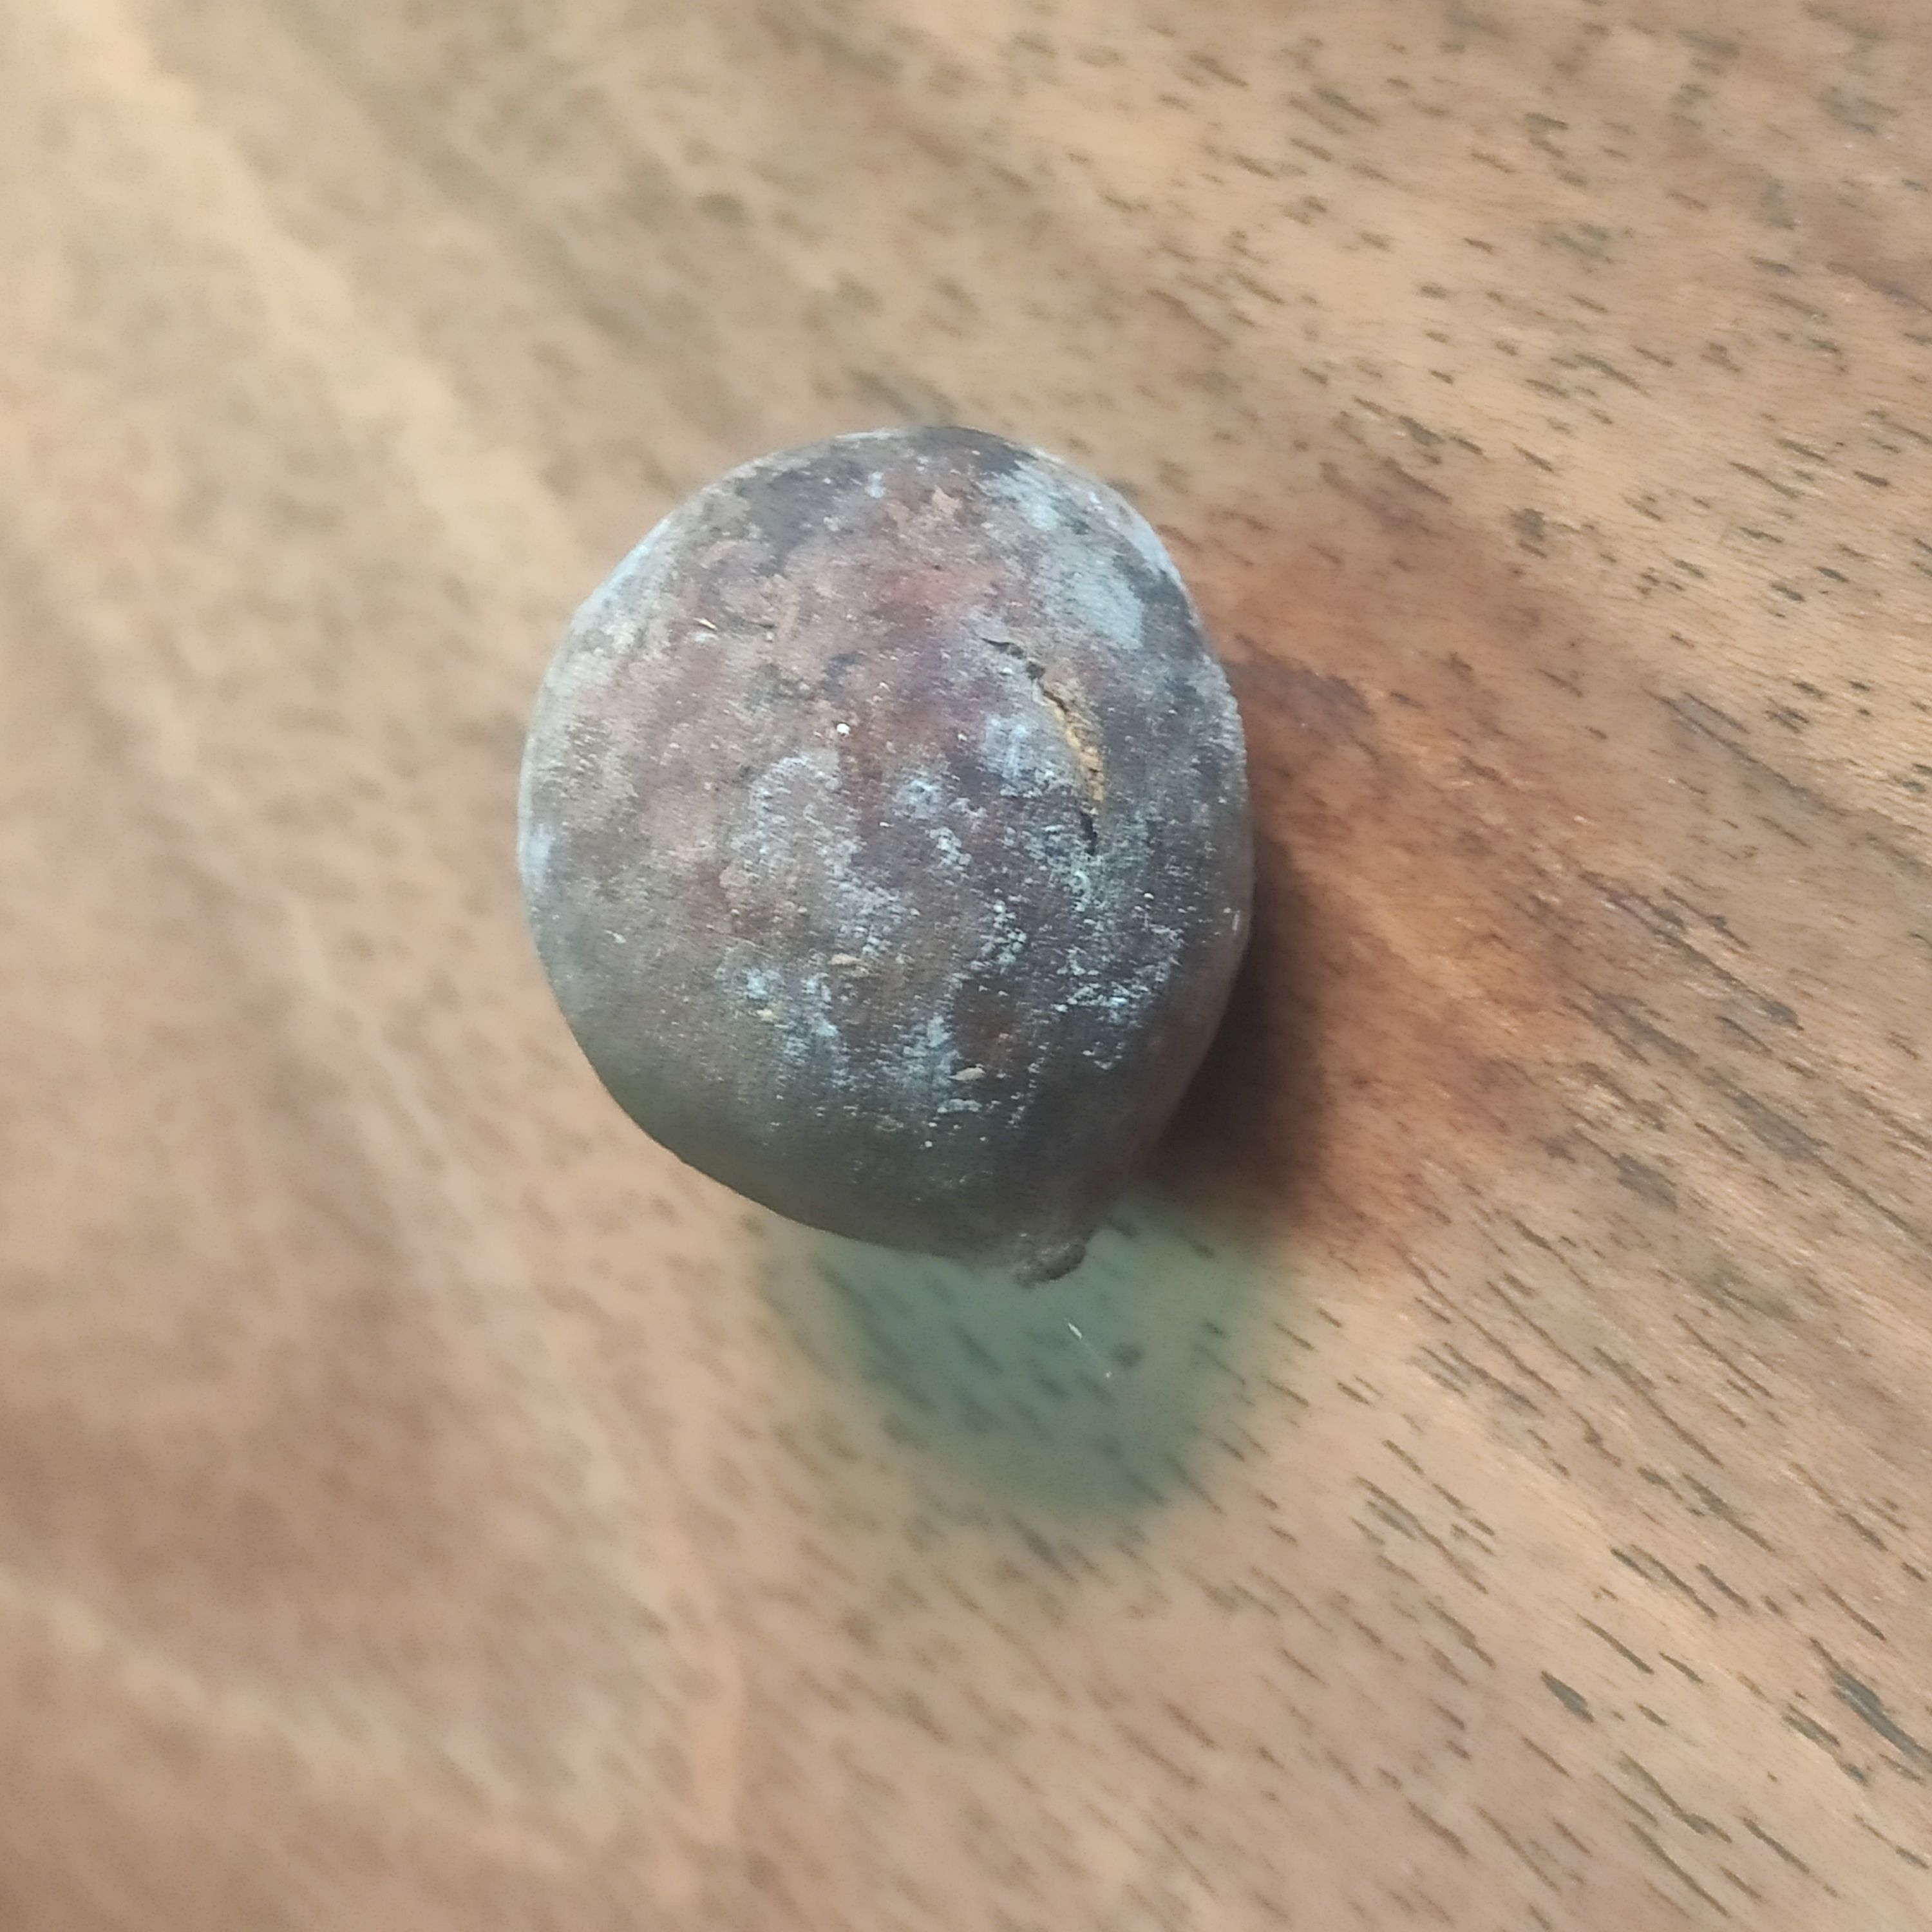
Fruit: burmese-grape
Grade: 3rd-grade